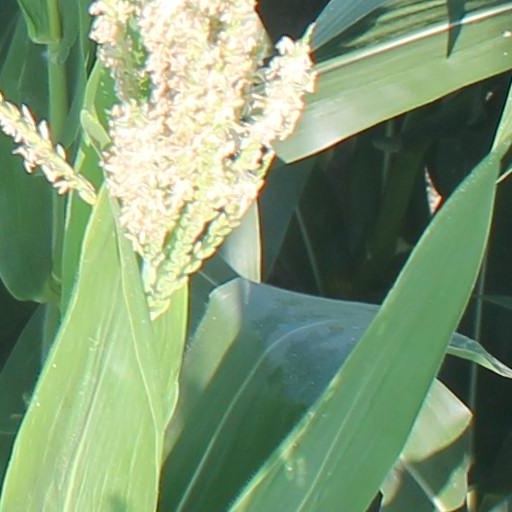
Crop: maize; corn